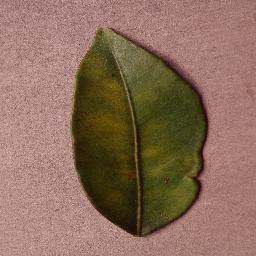
Label: Orange___Haunglongbing_(Citrus_greening)